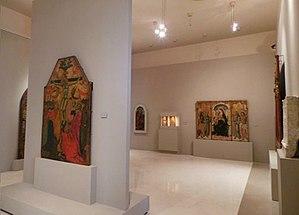
Le musée diocésain de Salerne est situé dans l'ancien séminaire archiépiscopal, au 10 via Largo Plebiscito, près de la Cathédrale de Salerne en Campanie. L'édifice est le dernier siège de l'école de médecine de Salerne, supprimée en 1811.